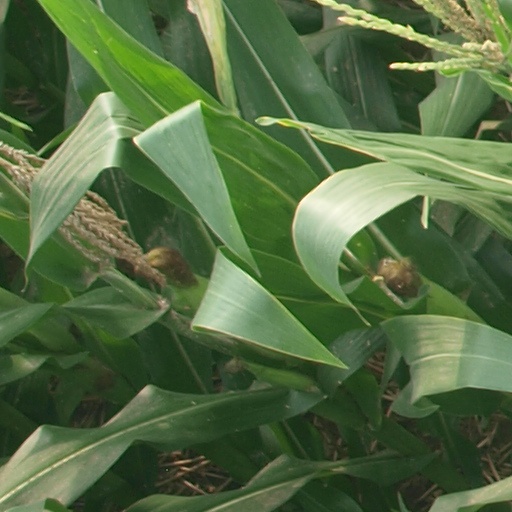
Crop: maize; corn